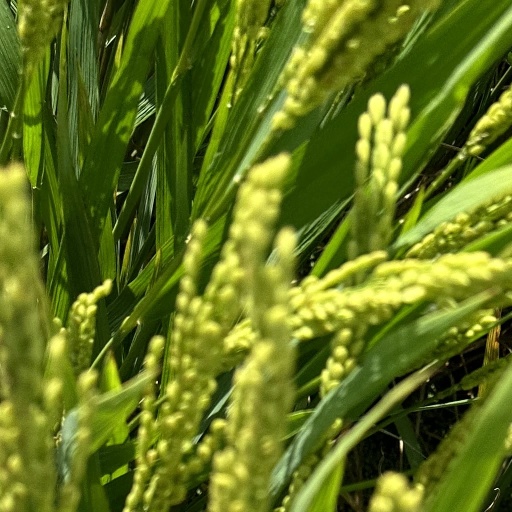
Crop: rice